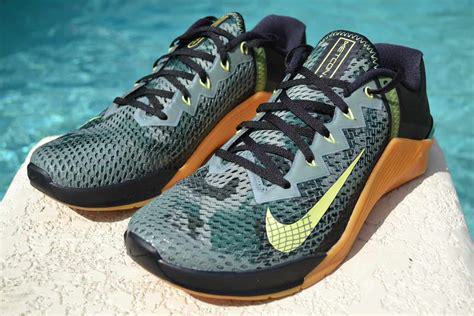
Brand: Nike
Model: Metcon 6